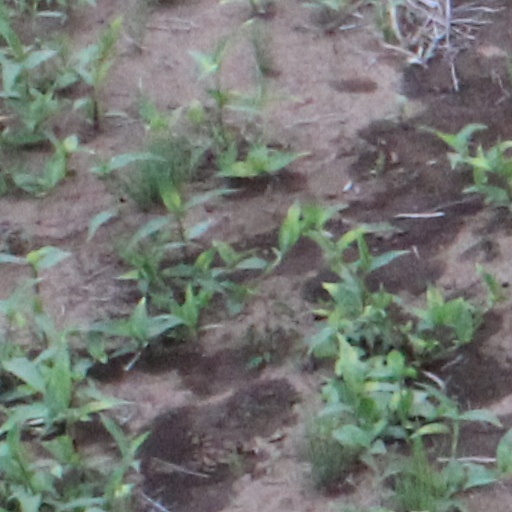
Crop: wheat